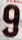
Number: 9